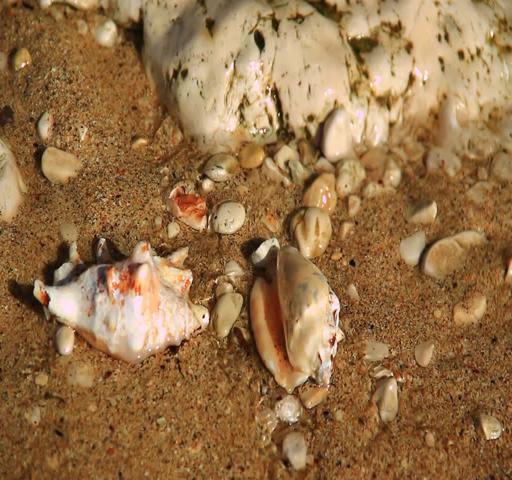
shells on the summer beach